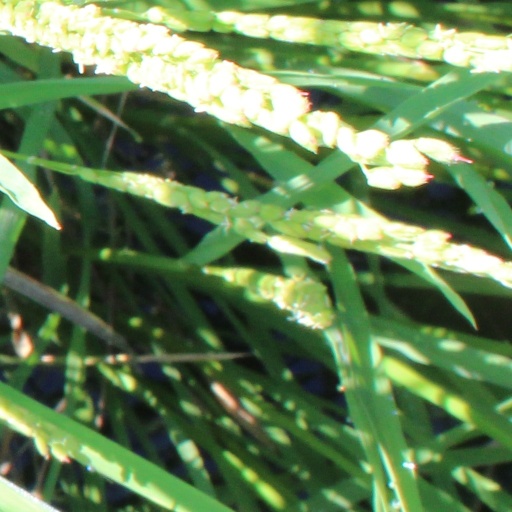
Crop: rice